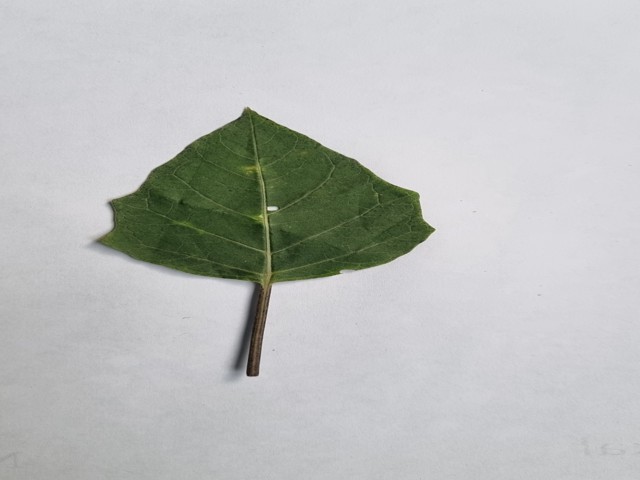
Plant: kalodhutura